French Cochinchina

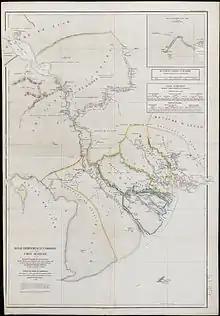
The six provinces of Lower Cochinchina in 1863

In 1871 all the territories ceded to the French in southern Vietnam were incorporated as the colony of Cochinchina, with Admiral Dupré as its first governor.